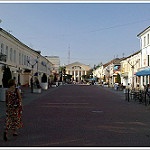
Scene: Outdoor